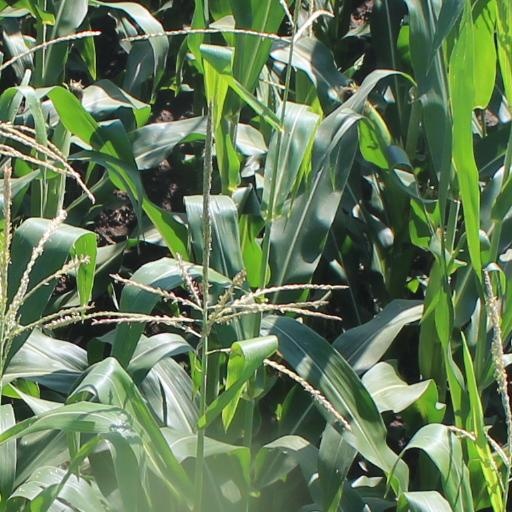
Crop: maize; corn